Mazandaran province

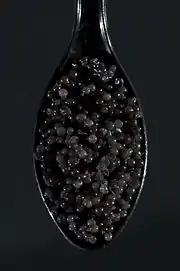
Caviar

The cuisine of the province is very rich in seafood due to its location by the Caspian Sea, and rice is present in virtually every meal. Mazandarani cuisine is diverse between regions; the cuisine of coastal regions is different from mountainous regions, as people in the Alborz usually use the indigenous herbs and coastal people use the dishes of fish and Caspian Mazandaran rice with vegetables.